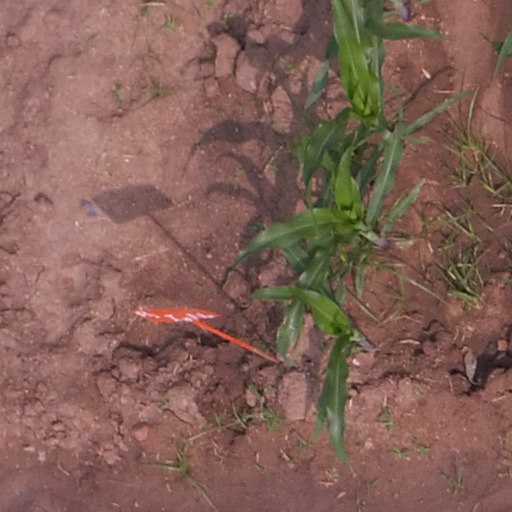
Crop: maize; corn